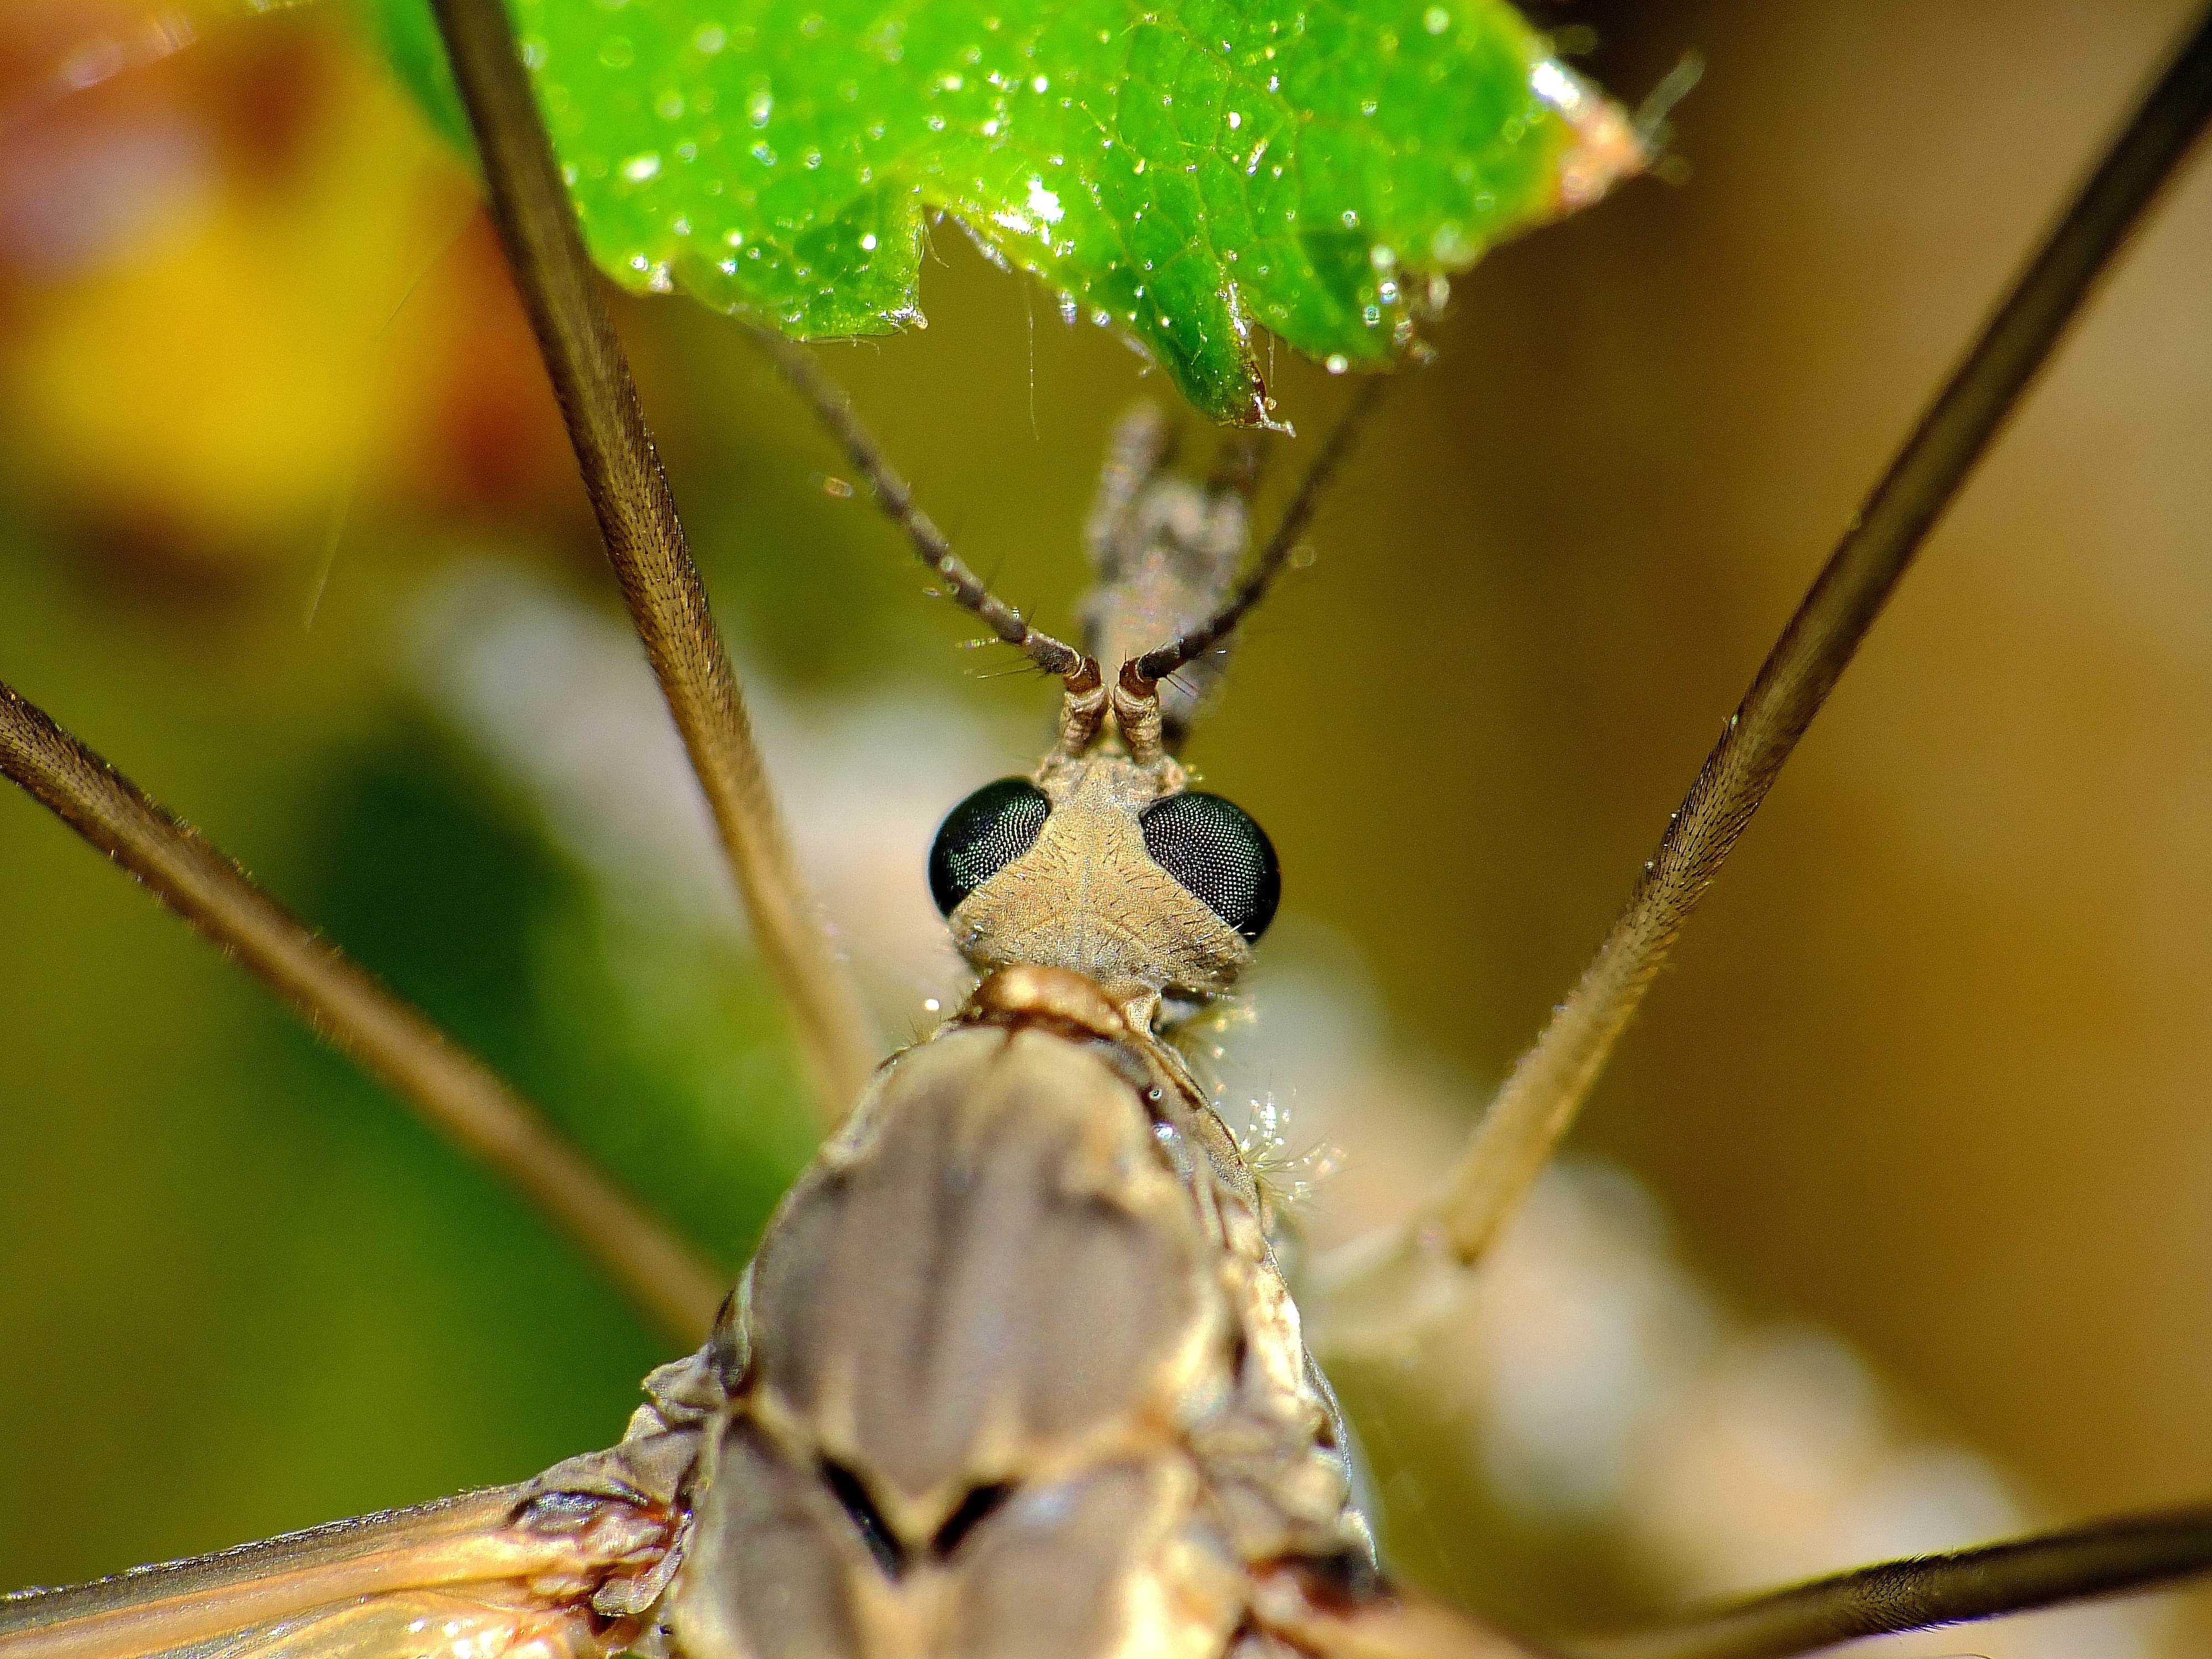
nature, photography, leaf, flower, wildlife, insect, macro, fauna, invertebrate, close up, animals, dragonfly, naturaleza, espaa, galicia, pontevedra, ggl1, gaby1, xovesphoto, animales, gphoto, raynox250, pontevedragaliciaespaa, fujifilmxs1, macro photography, arthropod, plant stem, dragonflies and damseflies